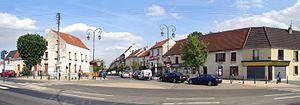
Panoramique de la rue de Verdun, Vieux-Pays, à Garges-lès-Gonesse (Val-d'Oise), France
Garges-lès-Gonesse est une commune française de la banlieue nord de Paris, située dans l'arrondissement de Sarcelles, au sud-est du département du Val-d'Oise, dans l'agglomération parisienne en région Île-de-France.